Davy Payne

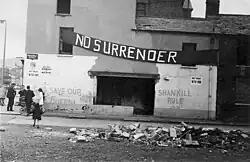
The Shankill Road neighbourhood of Belfast, as it appeared in the early 1970s. This was where Davy Payne grew up and then started commanded the Ulster Freedom Fighters.

Payne was born in Belfast and grew up in the loyalist Shankill Road area of West Belfast. His family belonged to the Free Presbyterian Church of Ulster. He remained a member of the church in adulthood and regularly attended services at the Martyrs' Memorial Church, the group's headquarters on the Ravenhill Road in south-east Belfast.